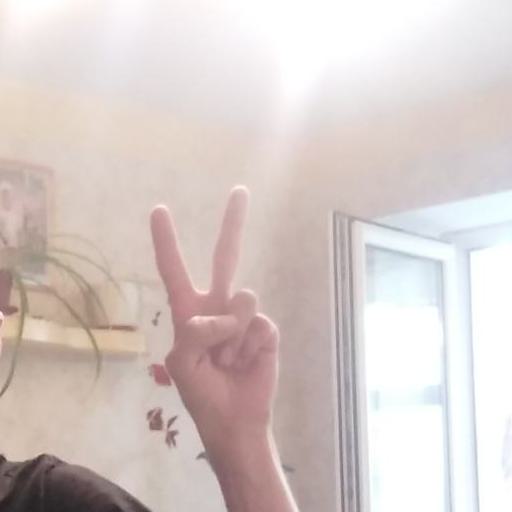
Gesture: peace